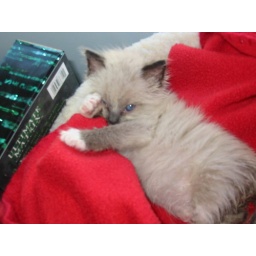
Budda in the office on the bed Mitch created for the cats.